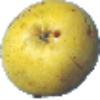
Label: pear_monster